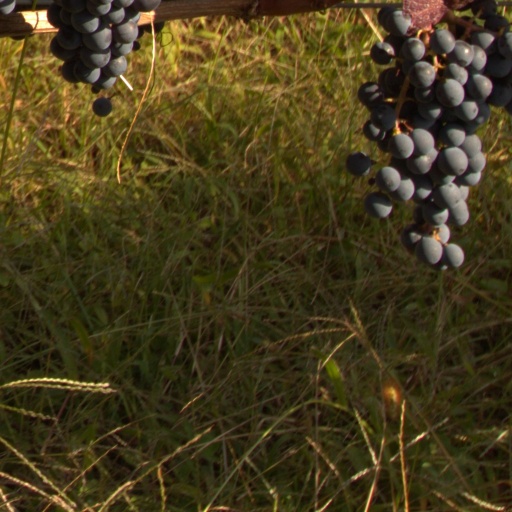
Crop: grape